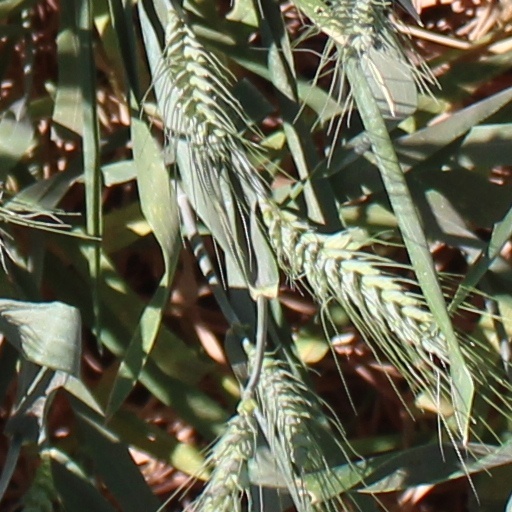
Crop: wheat